Lamborghini Diablo

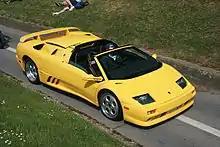
1999 Diablo VT Roadster (note front fascia and rear brake ducts)

The second generation of the VT coupé and roadster received the same cosmetic and mechanical upgrades as the SV model, including the fixed headlamps, restyled interior, engine power output, and ABS; little else was changed from the previous generation. All US-spec VT models, coupé and roadster alike, shared the same unique front and rear fascias as seen on the original VT Roadster, along with the vertical rear brake ducts that had debuted on the SE30 model; these cosmetic variations were available as options on VT coupés available in the global market.